First Peoples Buffalo Jump State Park

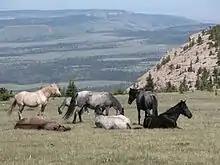
Wild horses from the Pryor Mountain Wild Horse Range, like these, are stabled at First Peoples Buffalo Jump State Park.

Development of educational activities at the pishkun occurred in other ways, too. In June 2004, the ANPA, in cooperation with DFWP and DNRC, began housing four Spanish Barb horses at the park. The Barbs were obtained from the Bureau of Land Management's Pryor Mountains Wild Horse Range, and are direct linear descendants of horses brought by the Spanish to North America in the 16th century.